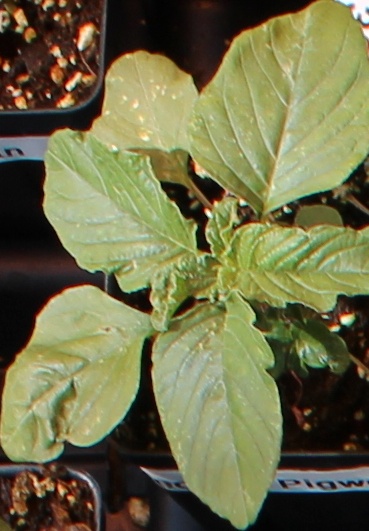
Label: Redroot Pigweed